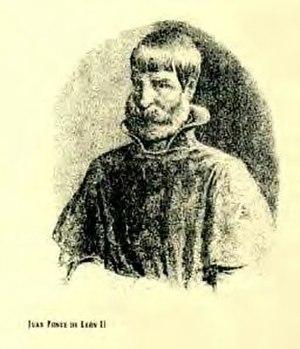
Cette liste des gouverneurs de Porto Rico comprend toutes les personnes qui ont occupé ce poste, que ce soit sous domination espagnole ou américaine. Le gouverneur de Porto Rico est le chef de gouvernement du Commonwealth de Porto Rico. Le poste a été créé par l'Empire espagnol au cours du XVIᵉ siècle à la suite de la colonisation de l'archipel.